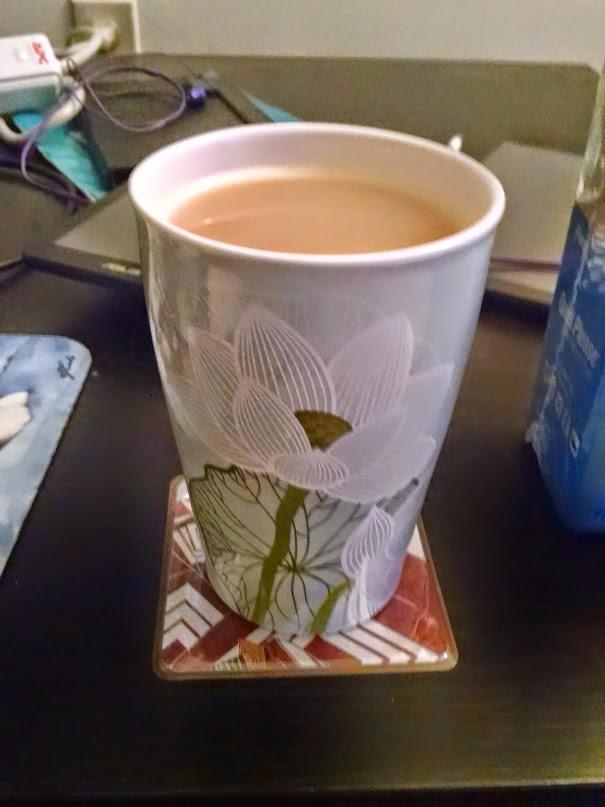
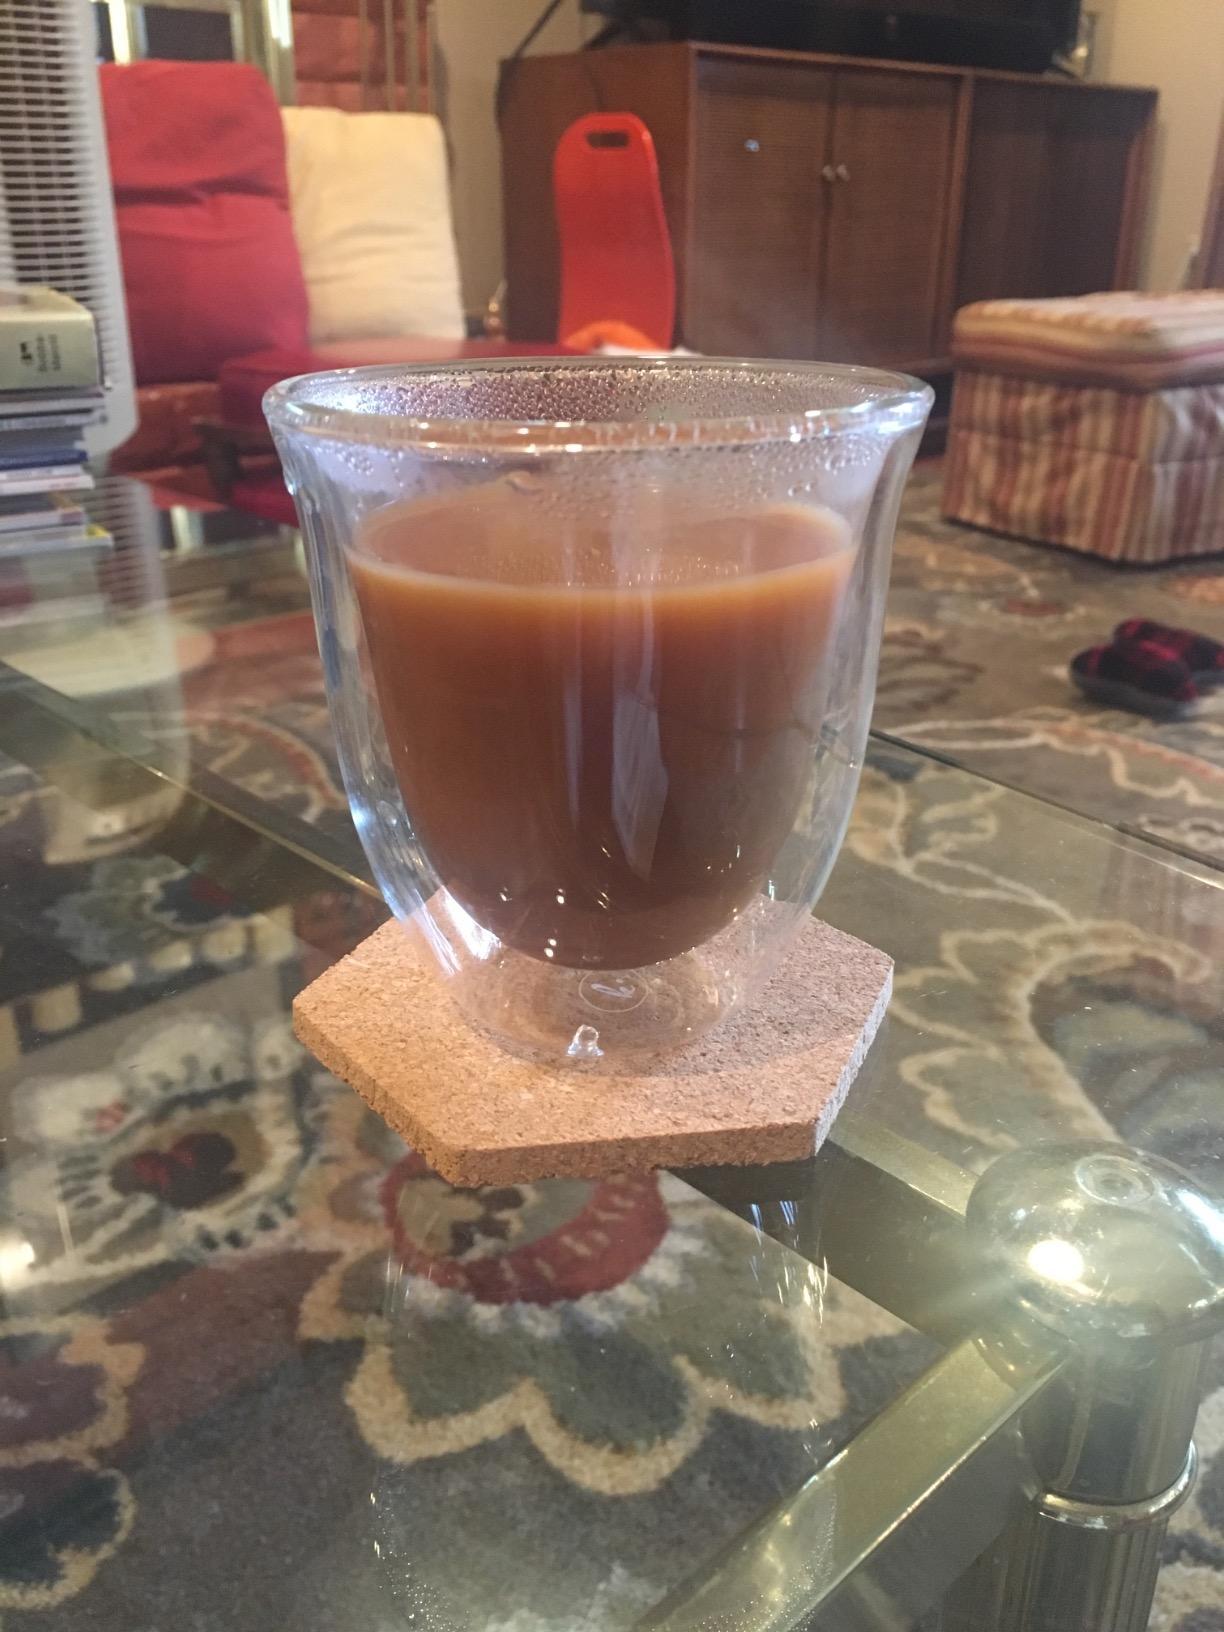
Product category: items_mug
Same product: no